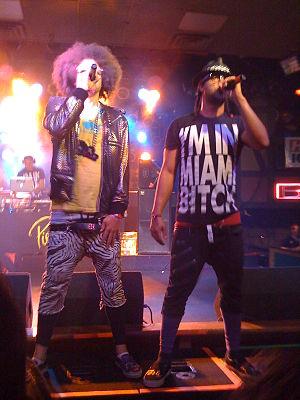
La discographie du duo de dance LMFAO de Los Angeles en Californie.